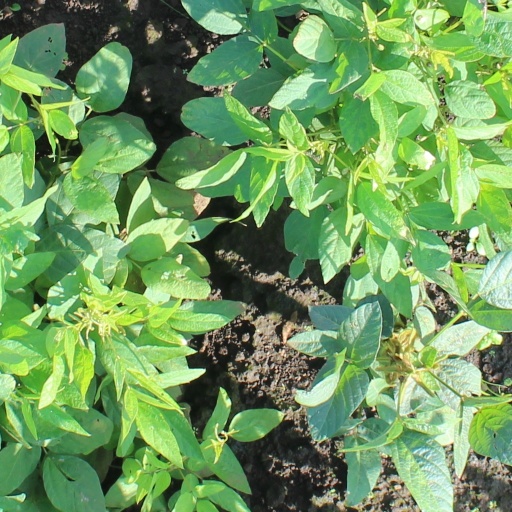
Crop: soybean